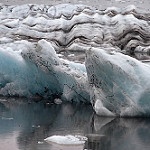
Scene: Outdoor